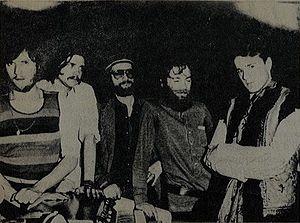
|